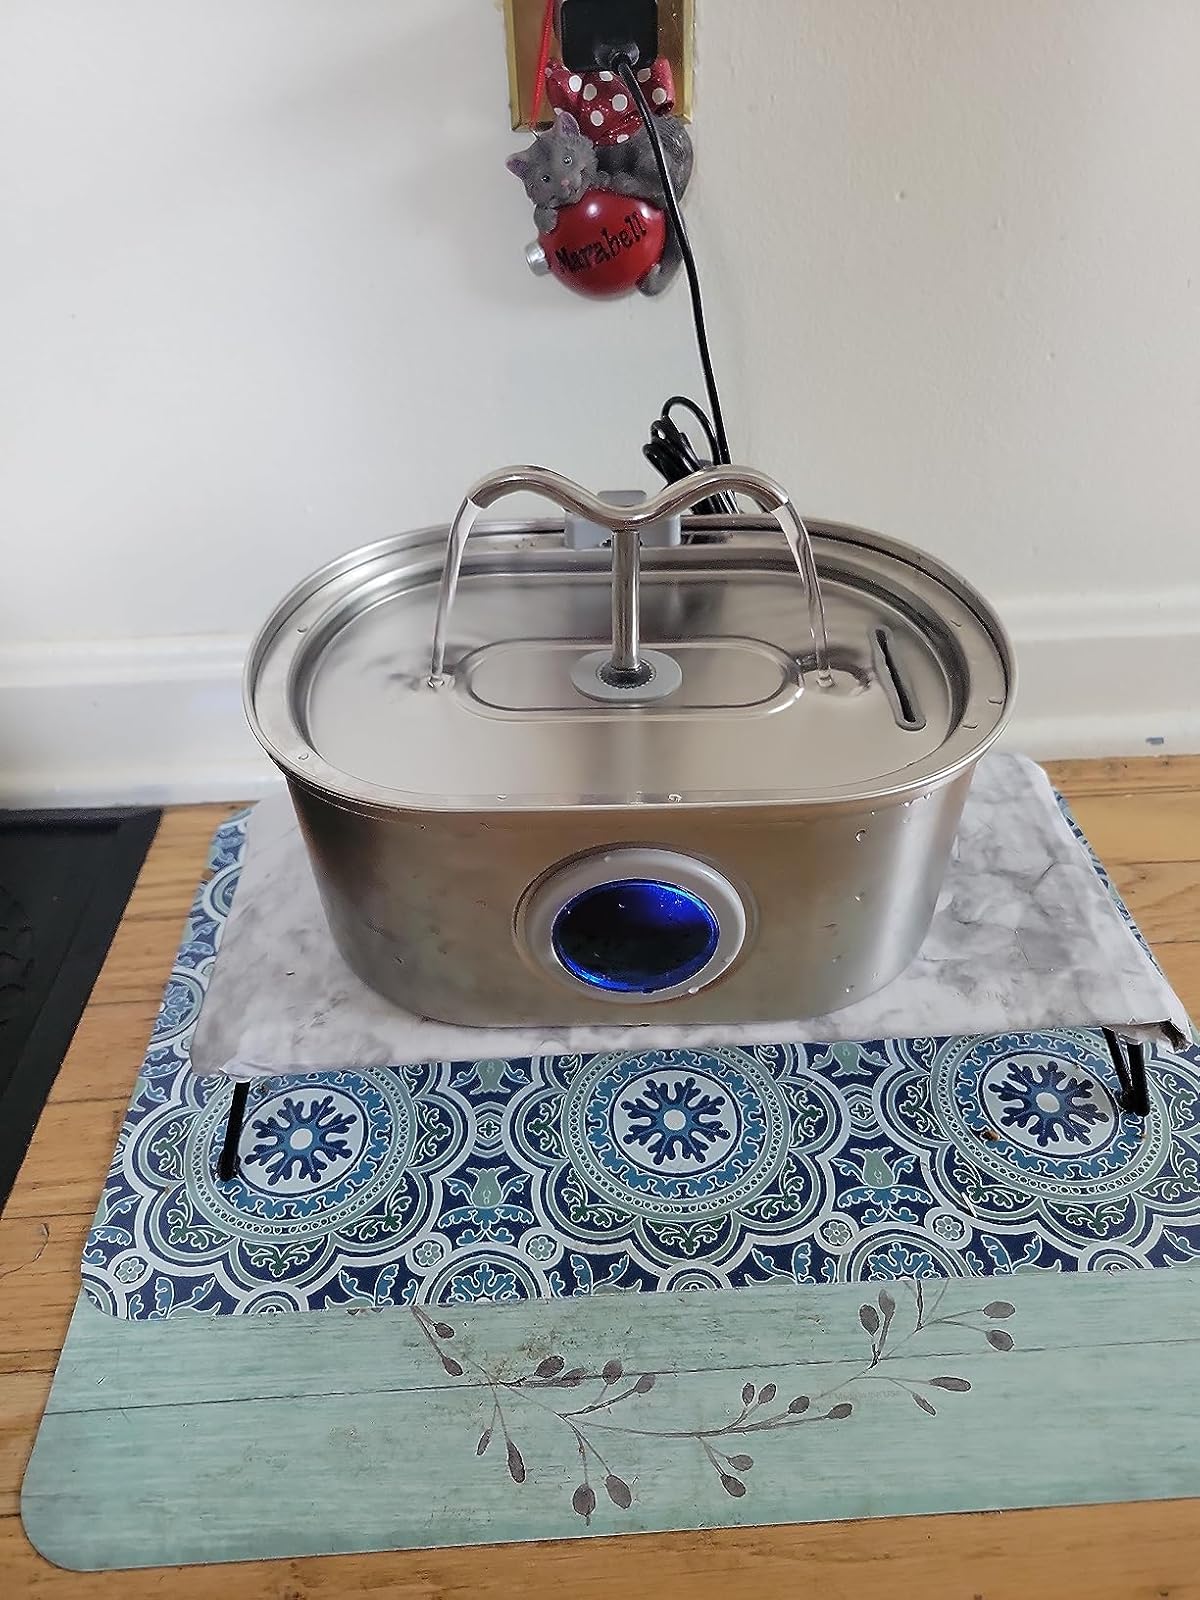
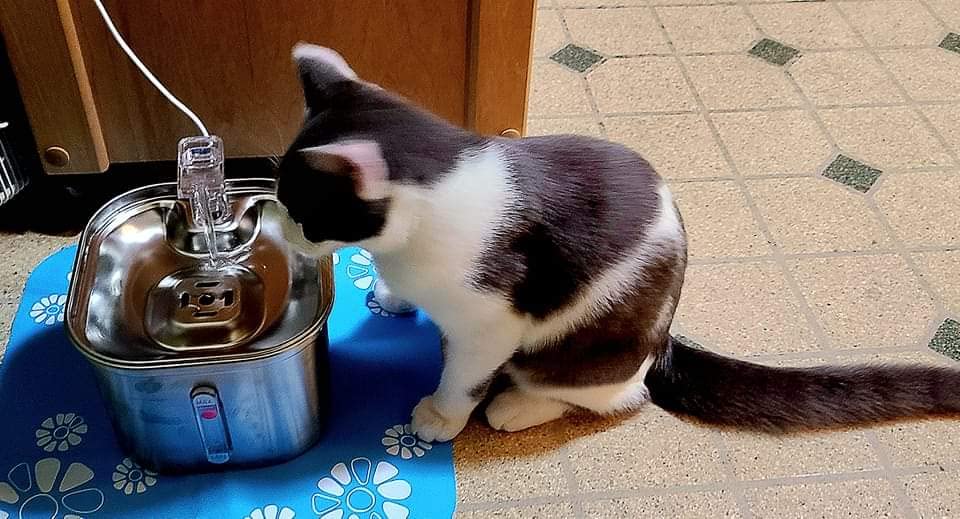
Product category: items_bowl
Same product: no